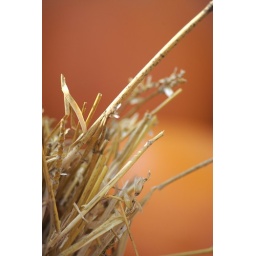
straw in a bed of orange